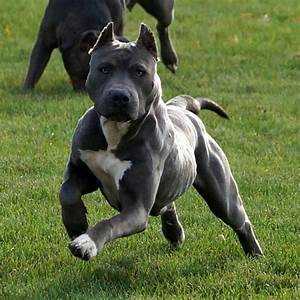
Label: dog